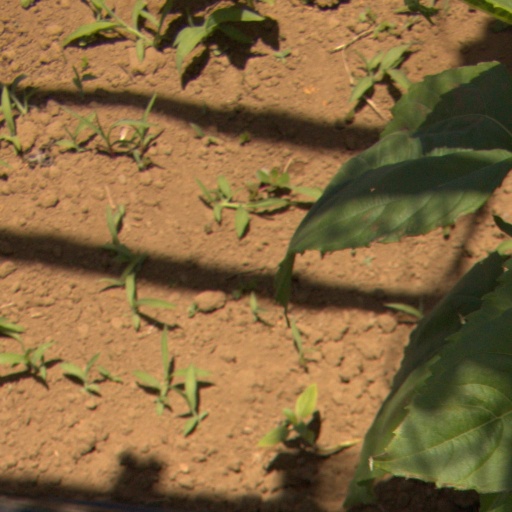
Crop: Jerusalem artichoke